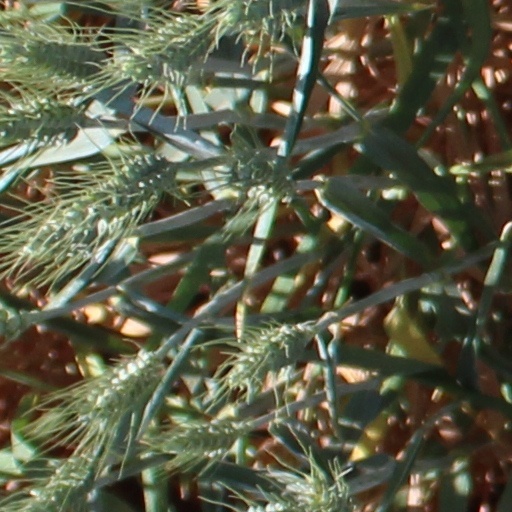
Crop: wheat